Parks and open spaces in the London Borough of Bexley

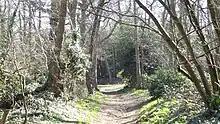
Lesnes Abbey Woods

Lesnes Abbey Woods is an 88 hectare area of ancient woodland to the south-east of Abbey Wood, named after the Lesnes Abbey ruins that lie within its area. It is adjacent to Bostall Woods. The area is a Local Nature Reserve, and includes the Abbey Wood geological Site of Special Scientific Interest, an important site for early Tertiary fossils.